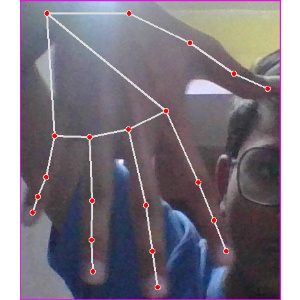
अक्षर: ढ